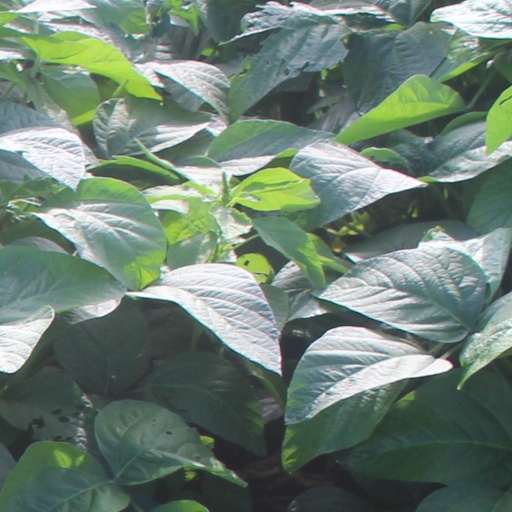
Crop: soybean